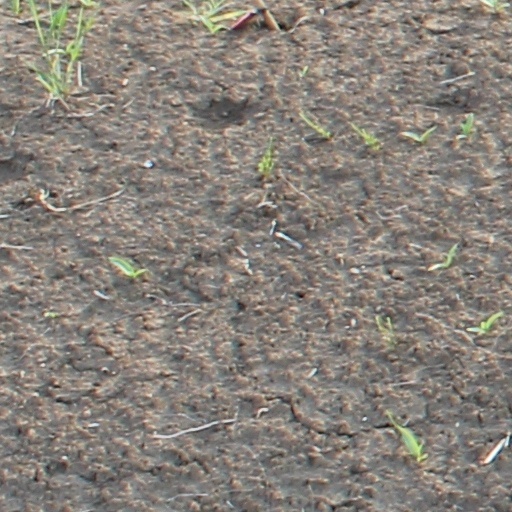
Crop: wheat